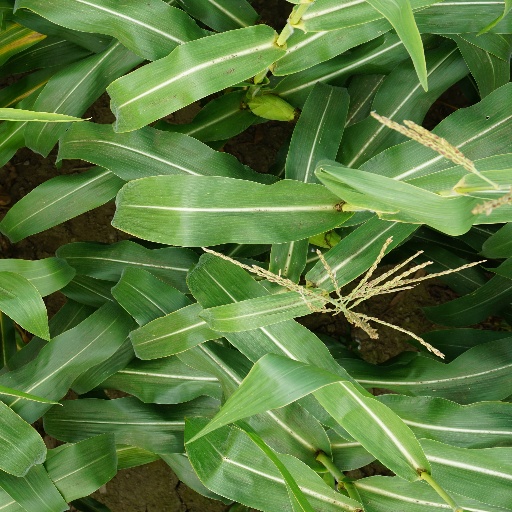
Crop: maize; corn